Fukusai-ji

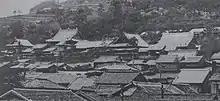
A view of Fukusai-ji from 1924.

The first temple built in Nagasaki was Kofukuji, built in 1623 by traders from the northern provinces of China, such as Jiangsu and Zhejiang. Fukusai-ji, the second temple, was founded in 1628 by members of the Nagasaki Chinese community, predominantly merchants from Southern Fujian and their families. It was built partially in response to the implementation of the anti-Christian motivated tearuke system that required citizens registered to prove their affiliation with a Buddhist temple. Temples would issue certificates that members were not Christian and, because of the long history of Christianity in Nagasaki specifically, the system was first implemented in Kyushu and Kyoto in 1638. The temple was built in part by the desire of the Chinese community to confirm that they were not Christian while maintaining a separate place of worship. The nearby Sōfuku-ji was constructed a few years later by the Northern Fujian community in 1632.